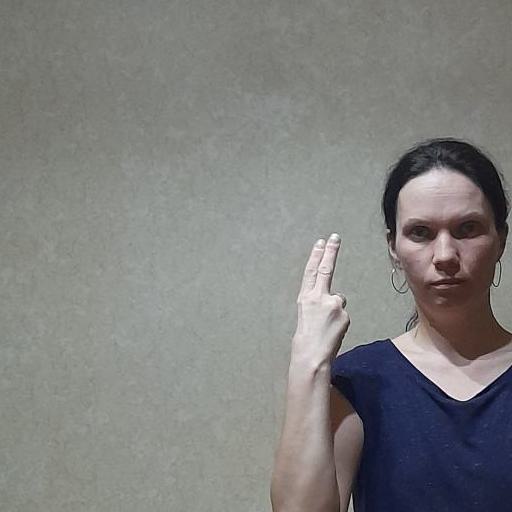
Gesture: two_up_inverted